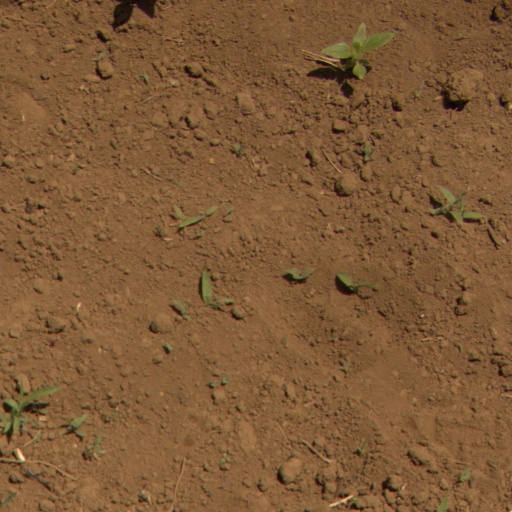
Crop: Jerusalem artichoke